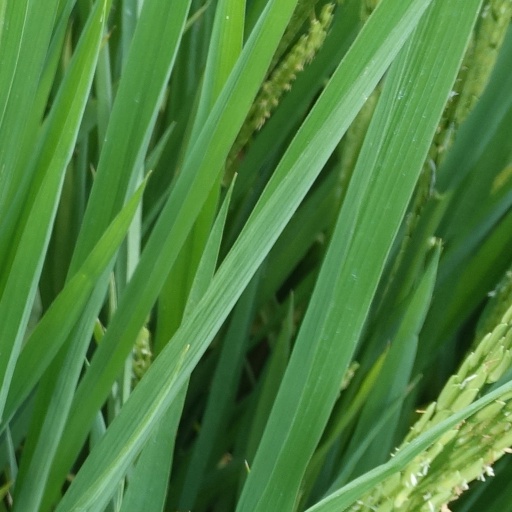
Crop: rice